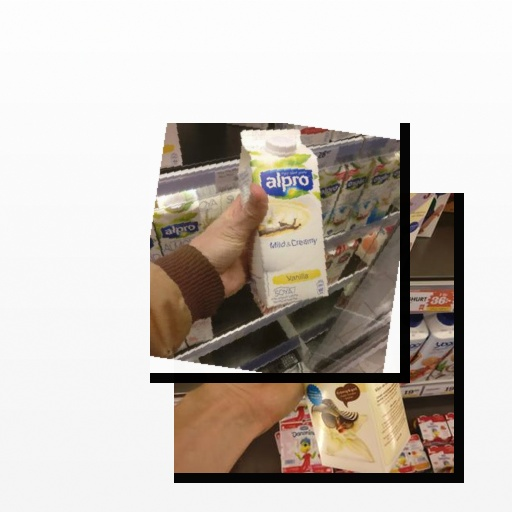
Food items: soyghurt, vanilla_yogurt